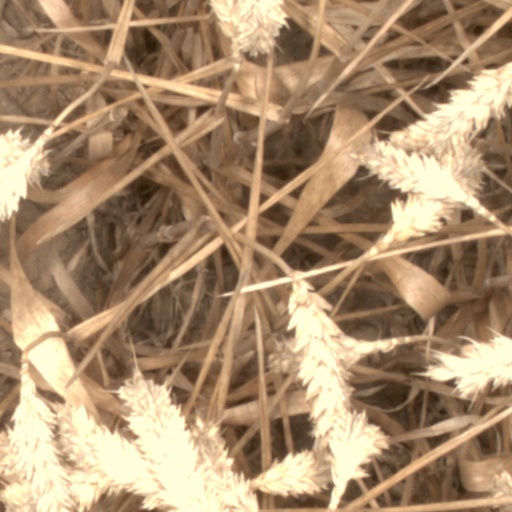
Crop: wheat